Michael Lisch

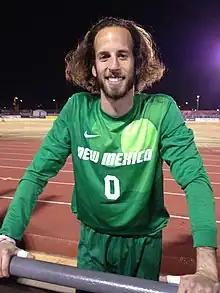

Michael David Lisch (born August 30, 1990) is an American soccer player.